Guillermo Estévez Boero

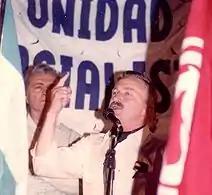
Guillermo Estévez Boero in 1987

Guillermo Estévez Boero (28 December 1930 – 3 February 2000) was an Argentine student activist, lawyer and Socialist politician.